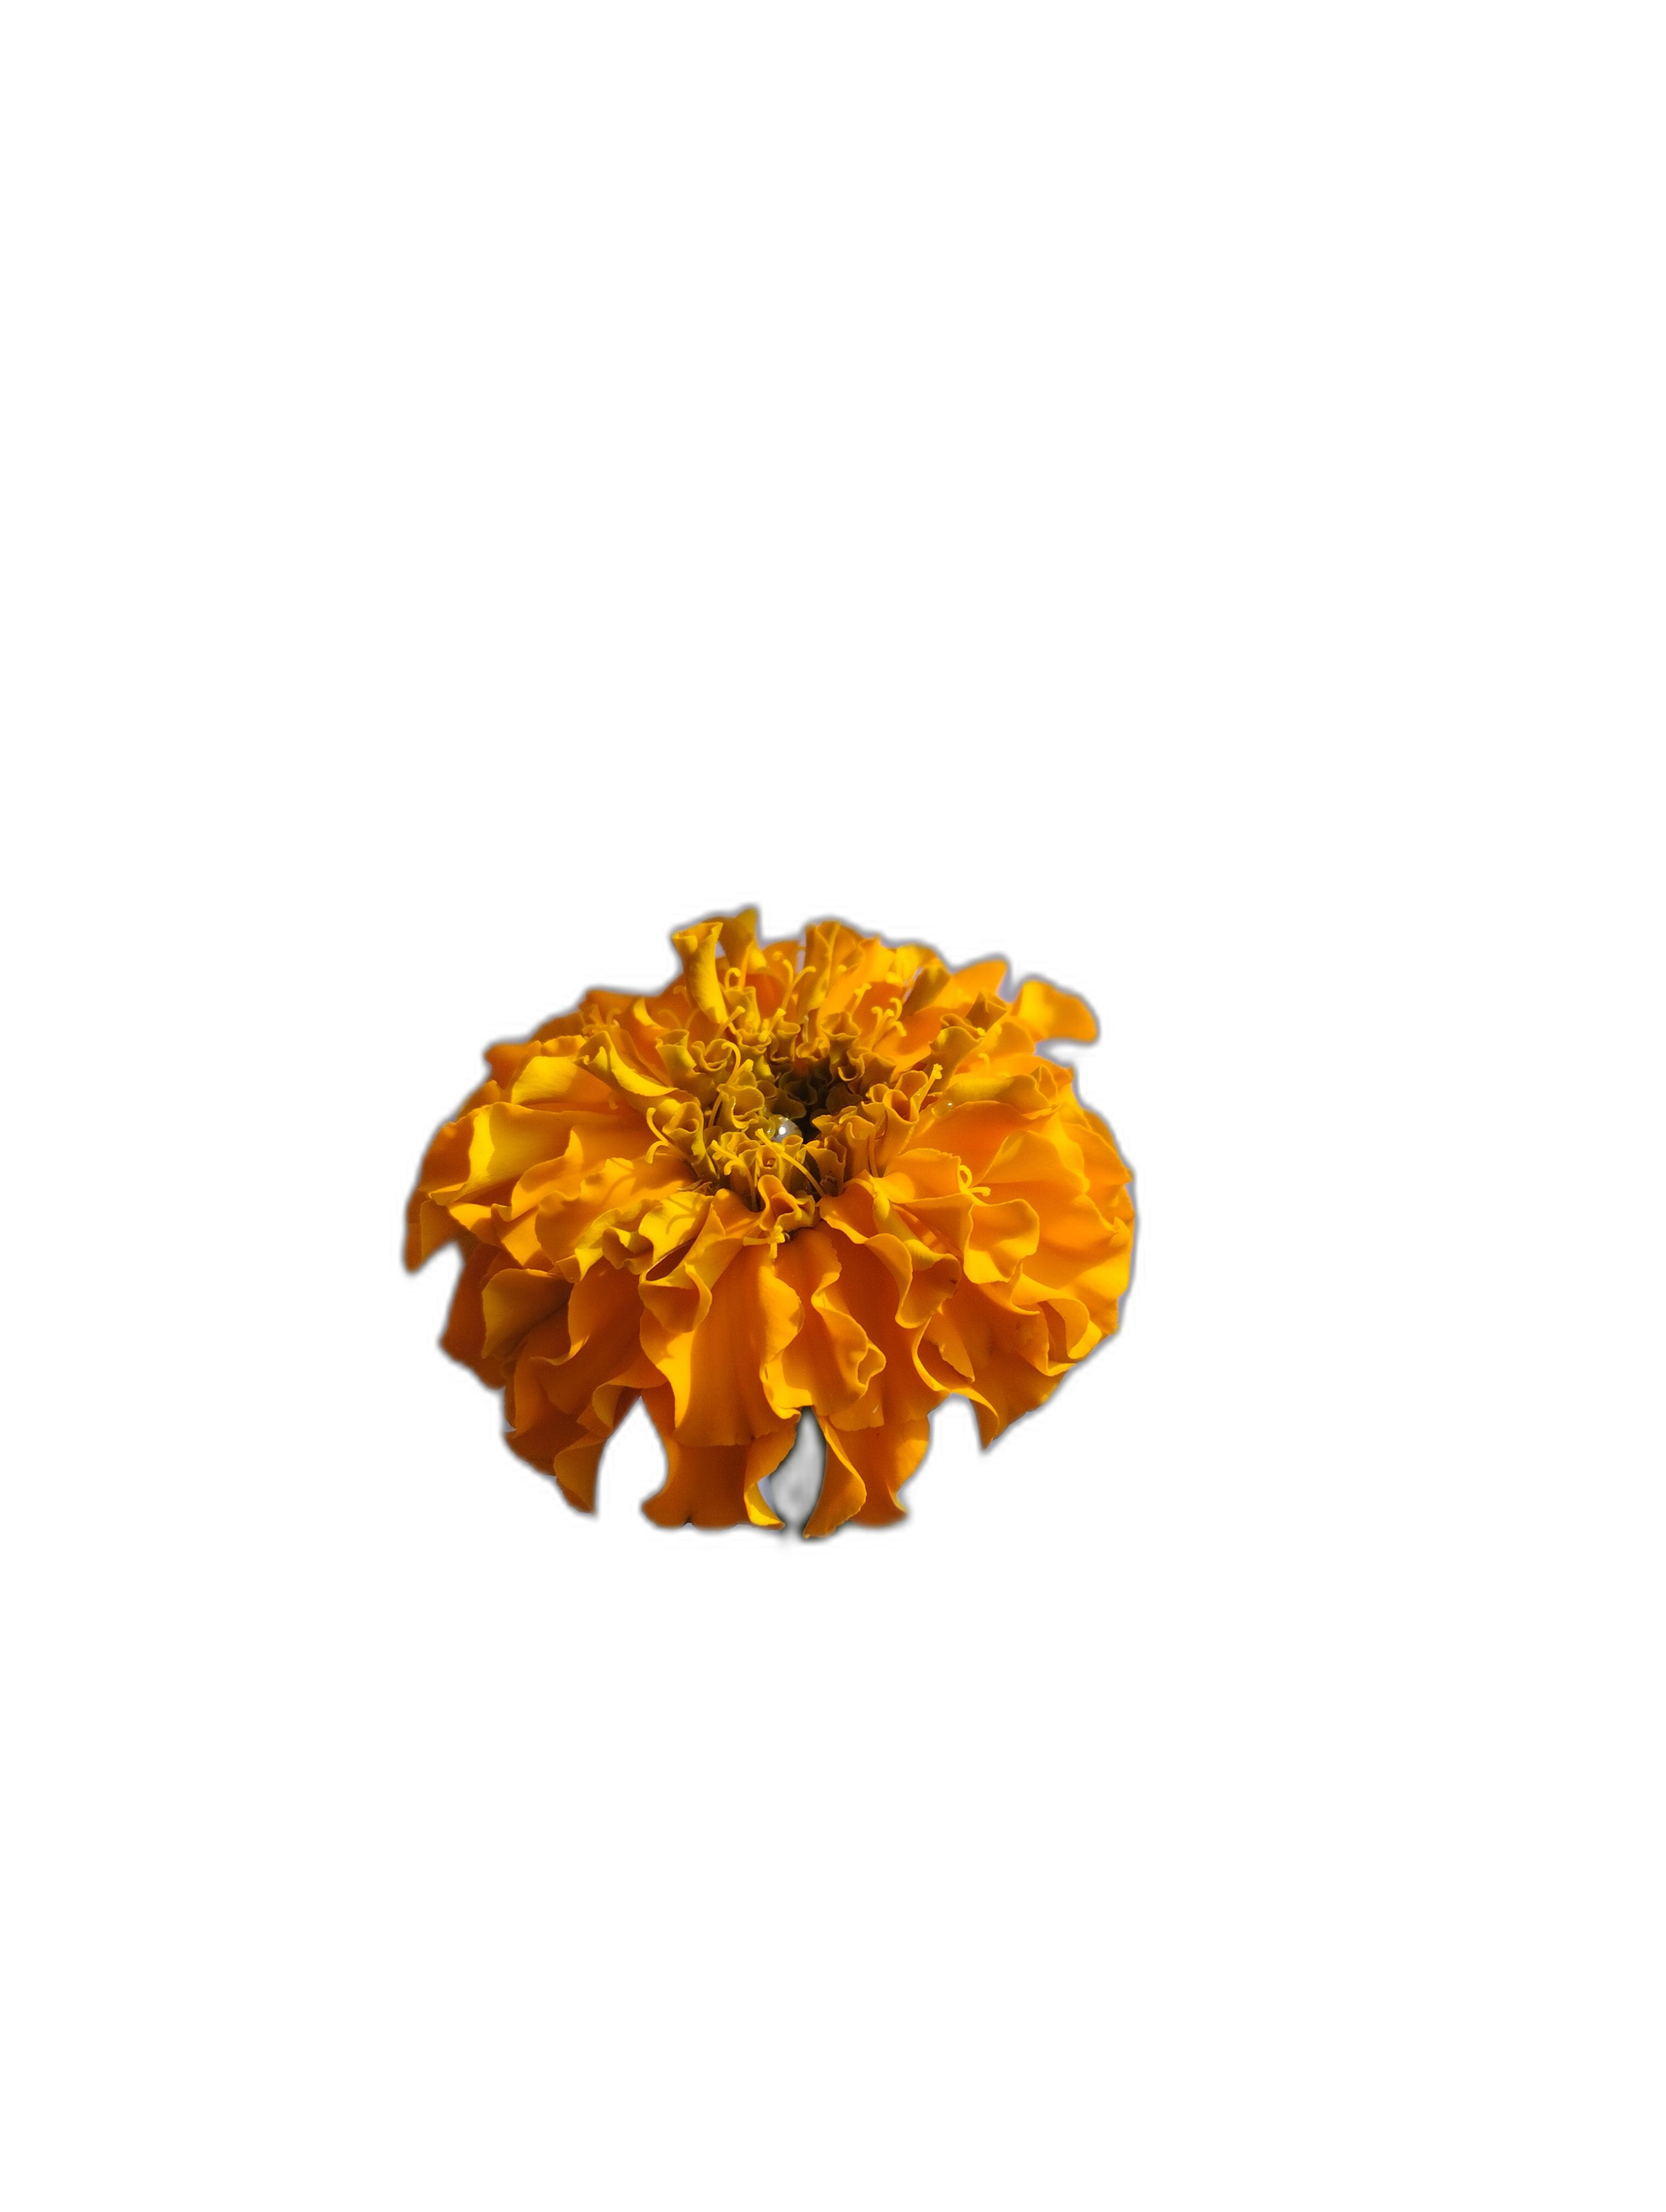
Label: Marigold